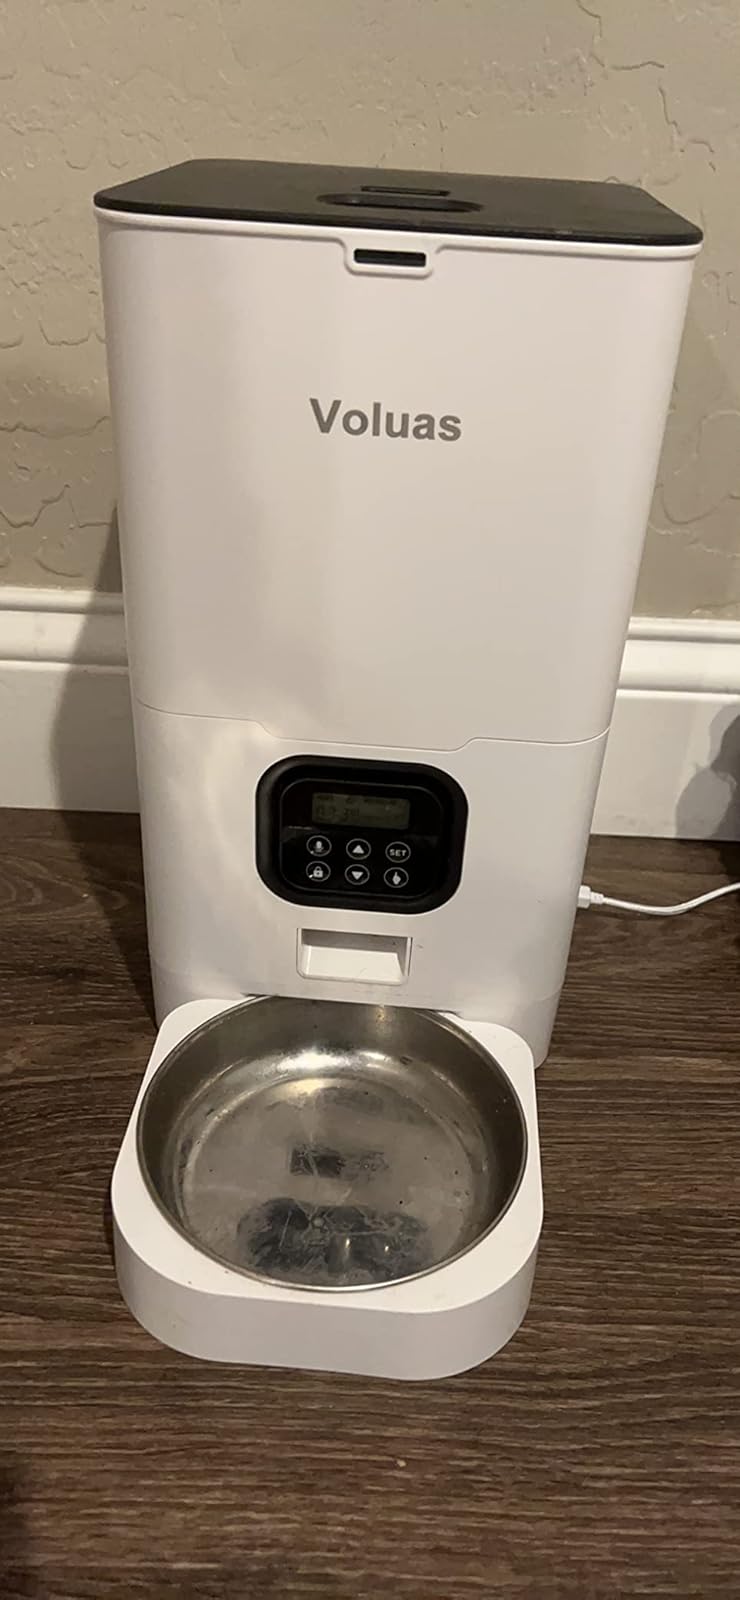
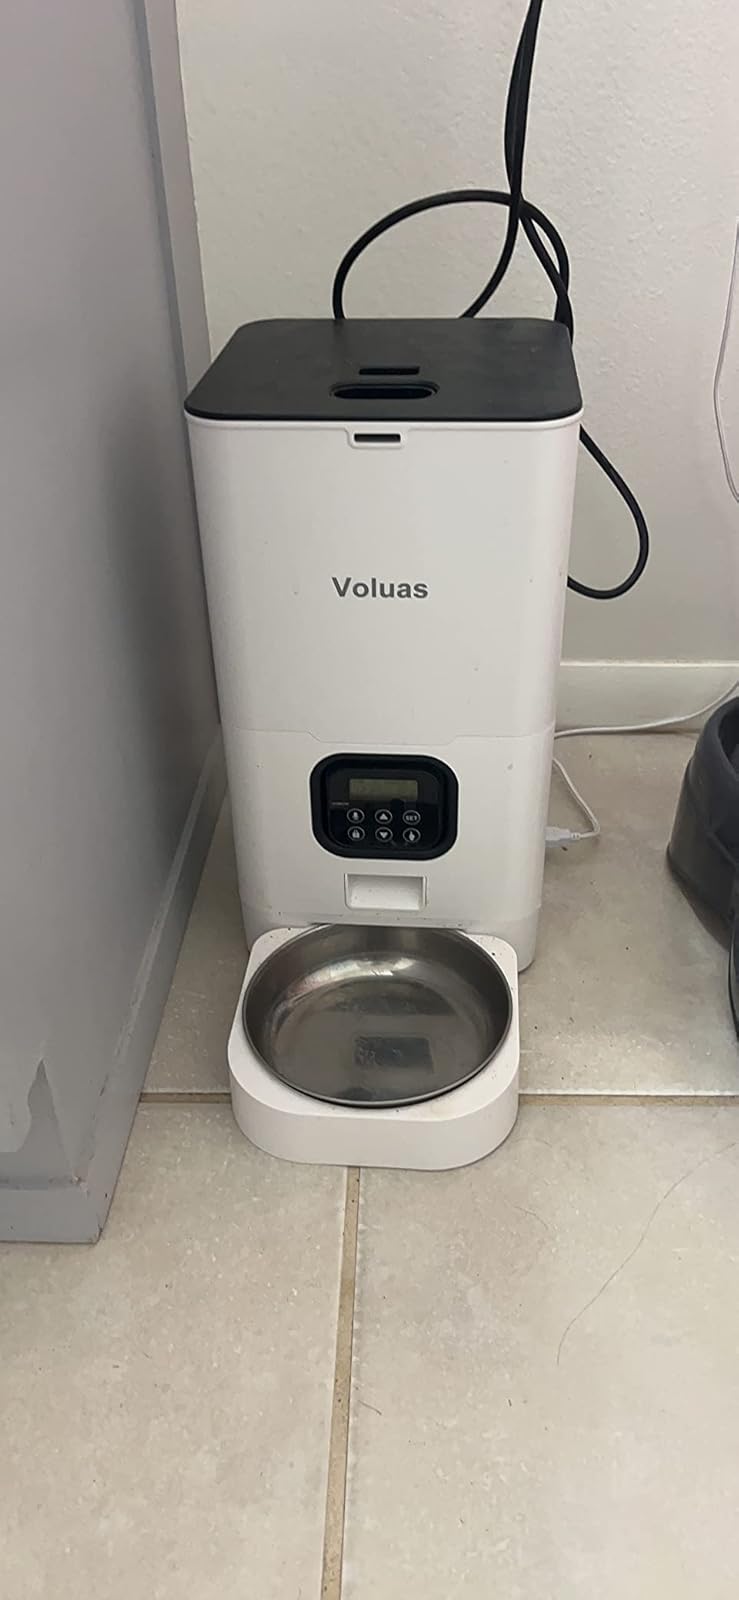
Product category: items_feeder
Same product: yes